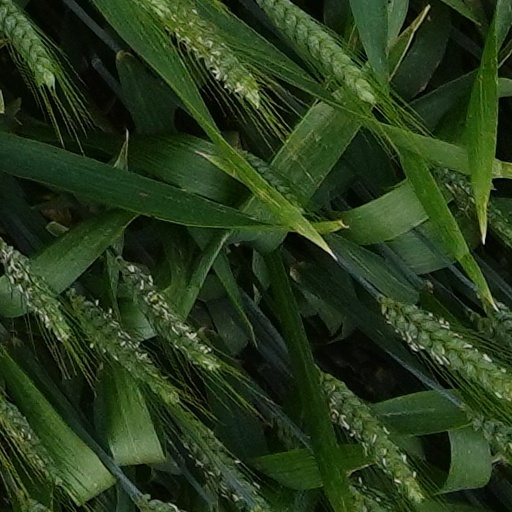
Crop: wheat